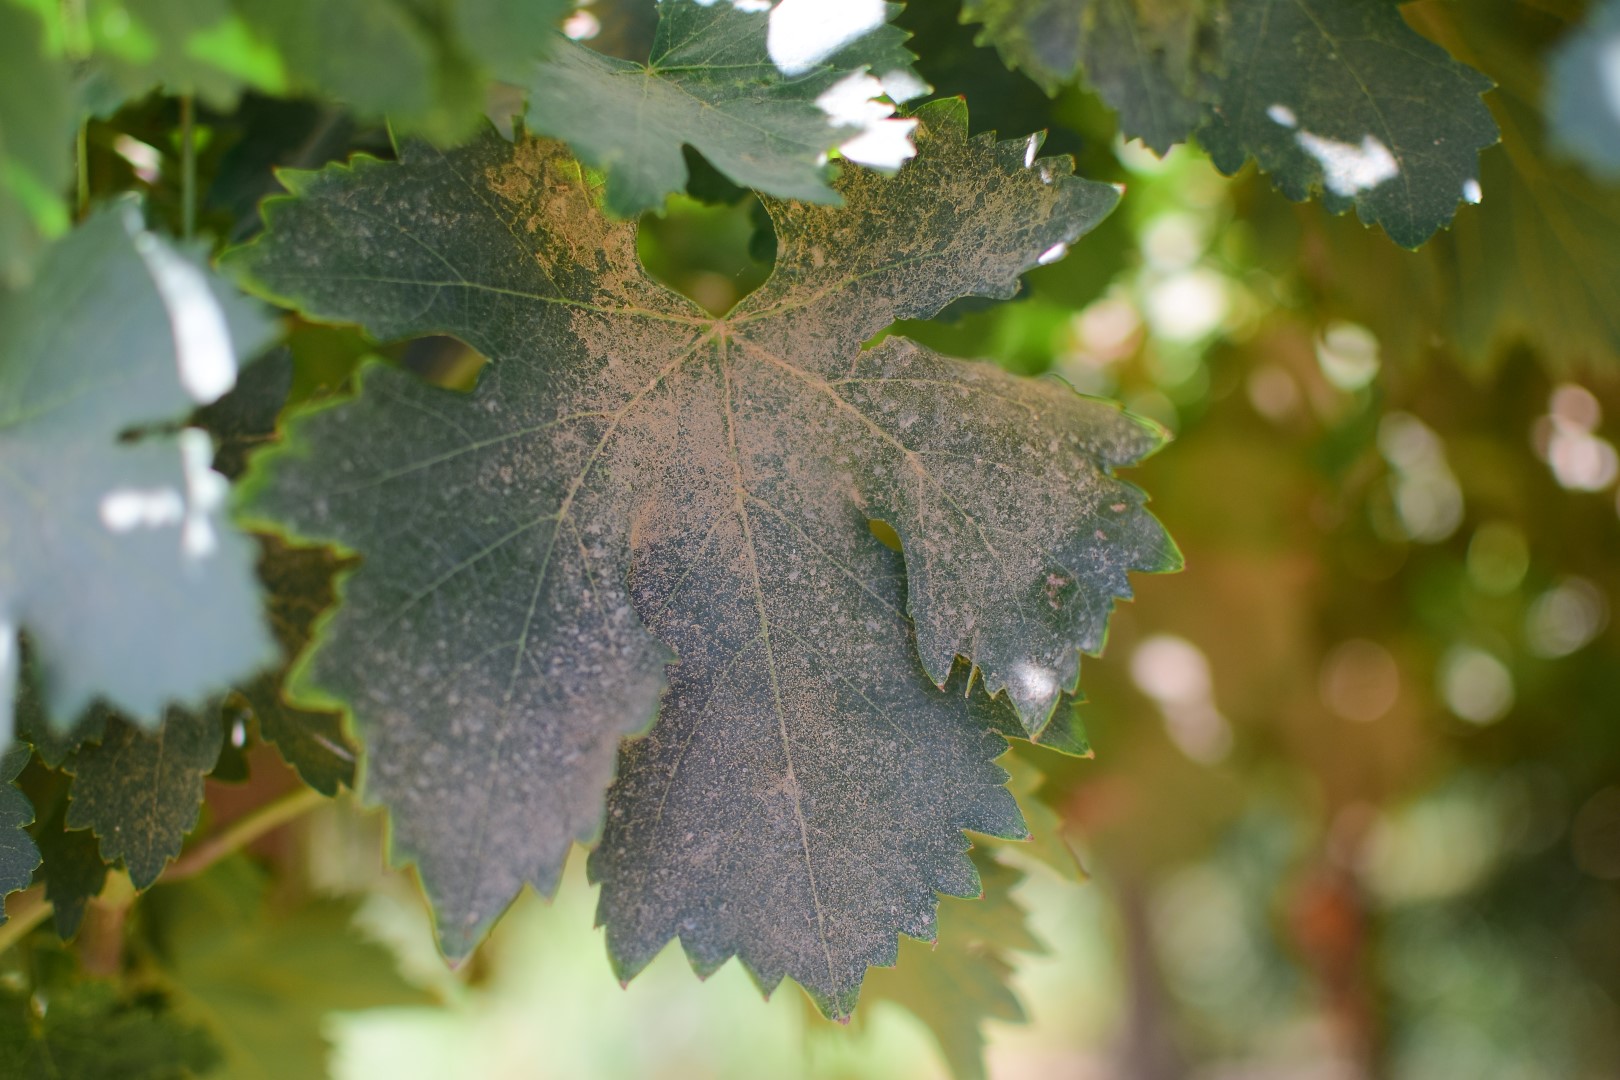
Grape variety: Halawani